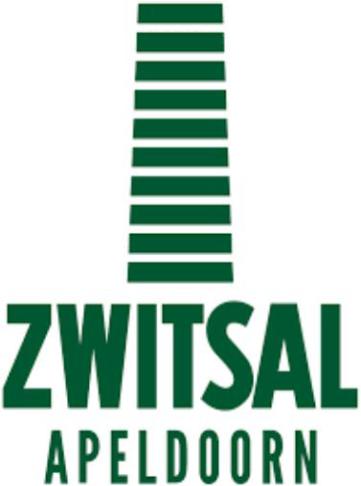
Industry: Necessities